Lethal Politics

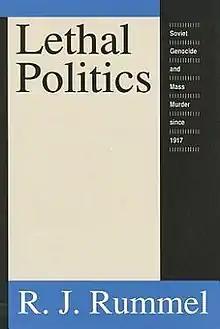

Lethal Politics: Soviet Genocide and Mass Murder since 1917 is a book by Rudolph Rummel, published by Transaction Publishers in 1990. The book examines genocides and mass murders perpetrated by the Soviet regime from the days of Vladimir Lenin until the last years of the Cold War, with an emphasis on the Joseph Stalin regime.